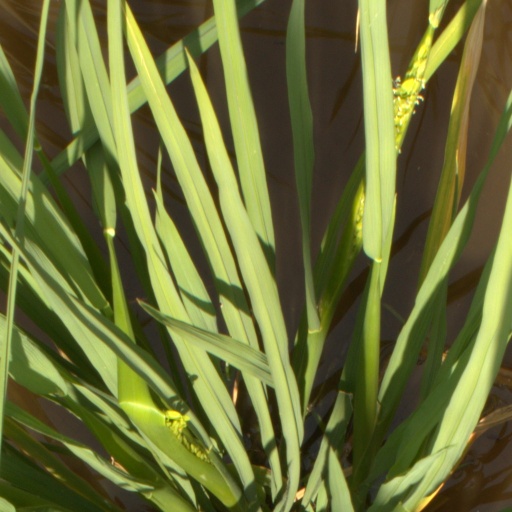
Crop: rice